Khushi Khushiyagi

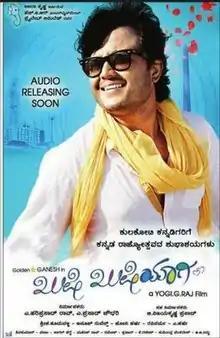

Khushi Khushiyagi a 2015 Indian Kannada romantic comedy film, the first by the director Yogi G. Raj with former associate directors Preetham Gubbi and Harsha. It stars Ganesh, Amulya, and Nandini Rai. It is a remake of the Telugu film "Gunde Jaari Gallanthayyinde" (2013) and was released on 1 January 2015.